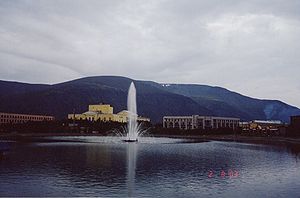
Kirovsk (Murmansk oblast)
Kirovsk, tidligere kendt som Khibinogorsk indtil 1934, er en by på 31.000 indbyggere.